Siege of Thessalonica (676–678)

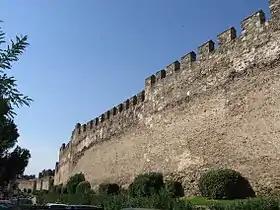
The Byzantine city wall of Thessalonica

Some relief was provided by the arrival of a squadron of ten armed transports, all that the emperor could spare, as he was engaged "in the other war" with the Arabs. However, according to the author of the "Miracles", the sailors took advantage of the Thessalonians, and sold them the grain they had brought at highly inflated prices, while the authorities used them as manpower to seek out any hidden caches of grain in the city. The new arrivals were not sufficient to prevent the Slavs from operating freely in the city's environs; anyone who ventured outside the city walls, by land or sea, seeking food was in danger of attack. As a result, an assembly of the citizens and the local council decided to send the ten vessels, along with whatever watercraft could be found in the city, manned by the most vigorous citizens, to obtain food from the Belegezitai, who were living at the shores of the Pagasetic Gulf in Thessaly.